Stari Ras

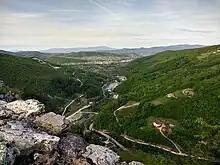
The view from Stari Ras.

Ras, known in modern Serbian historiography as Stari Ras ("Old Ras"), is a medieval fortress and area located in the vicinity of former market-place of "Staro Trgovište", some west of modern-day city of Novi Pazar in Serbia.